Down Sewer

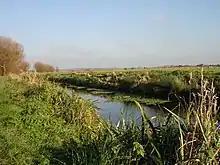
Down Sewer

Down Sewer is a long river in the Wealden District of East Sussex, England, that is a tributary to Hurst Haven. Located in the Pevensey Levels, it rises from White Dyke Sewer and flows a southeasterly course.